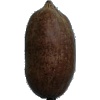
Label: nut_pecan